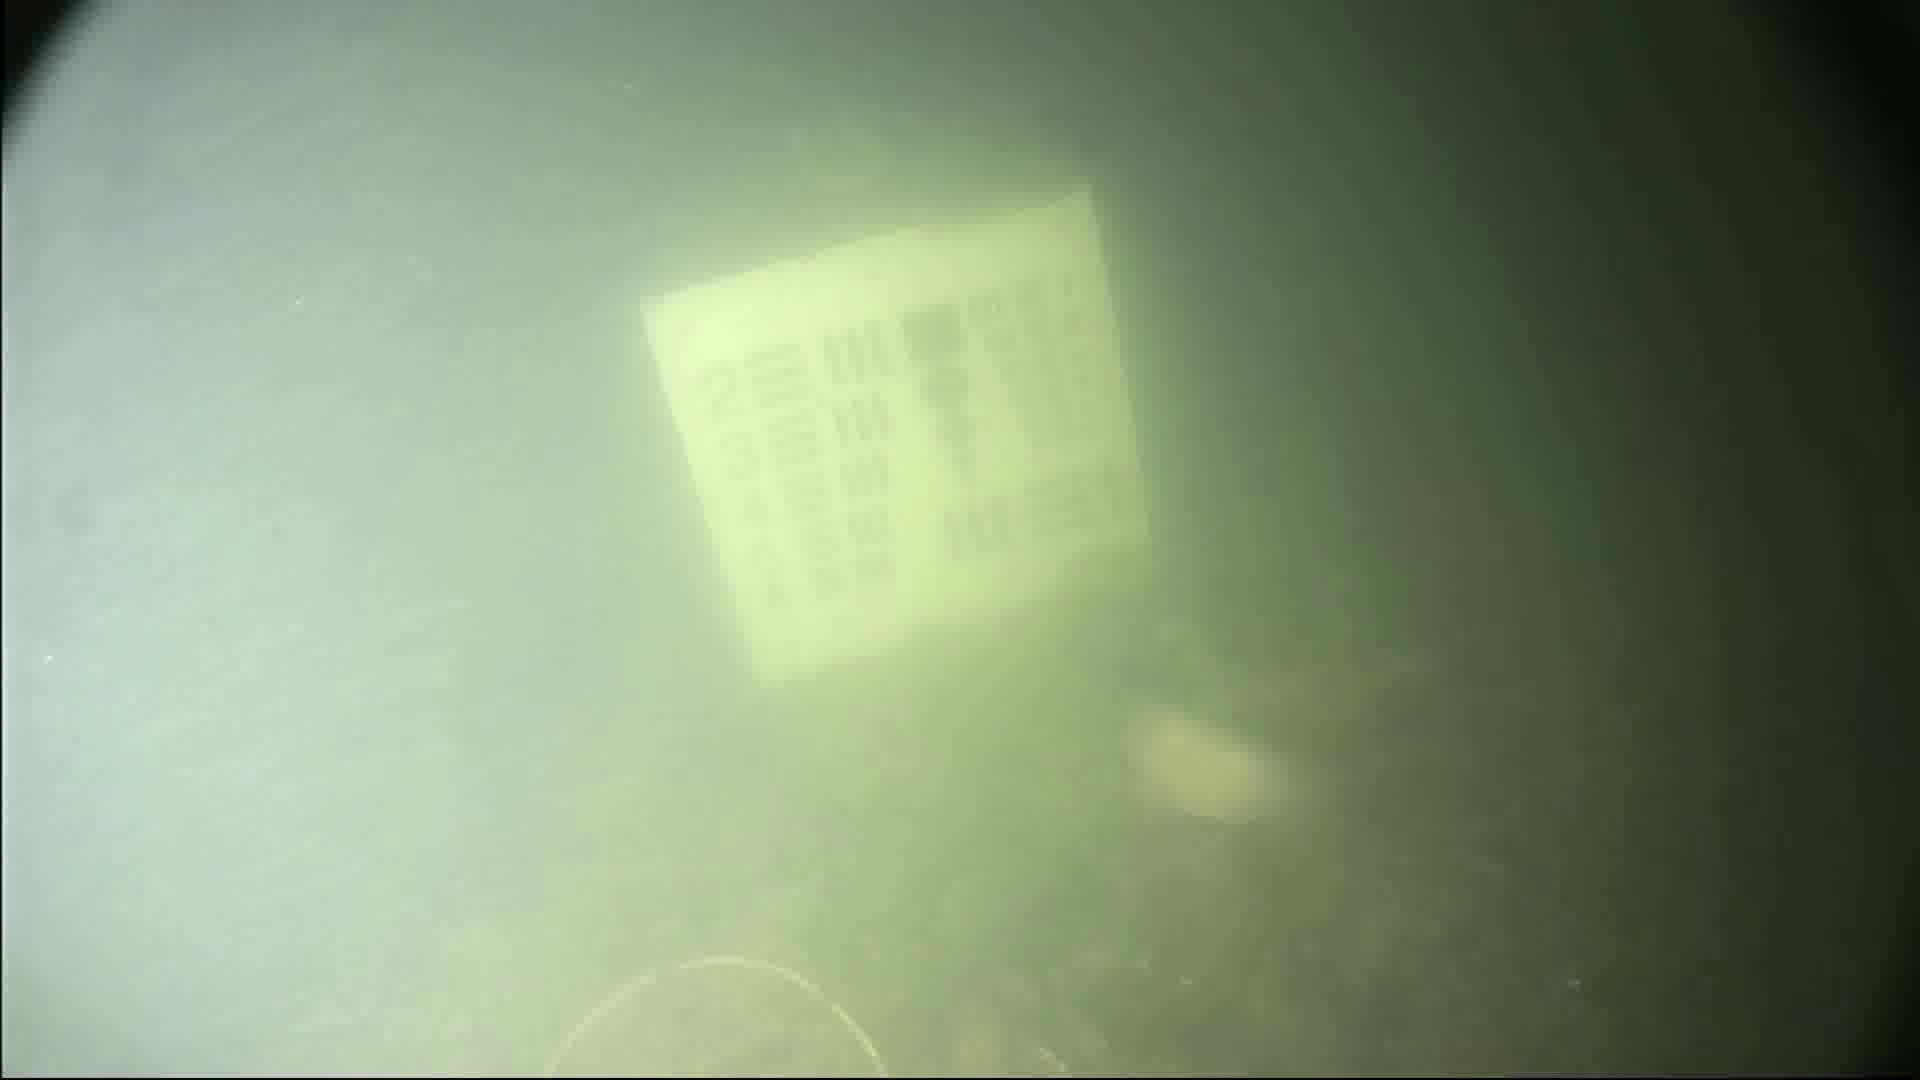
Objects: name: fish